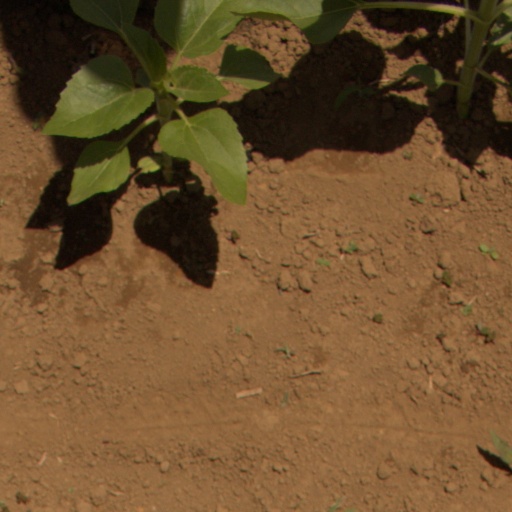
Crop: Jerusalem artichoke